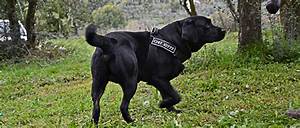
Label: cane